Barbara Gittings

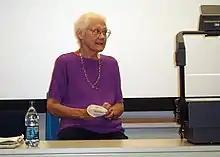
Barbara Gittings at UCLA on November 17, 2006.

In 2007, readers of "The Advocate" included Gittings on a list of their 40 favorite gay and lesbian heroes.